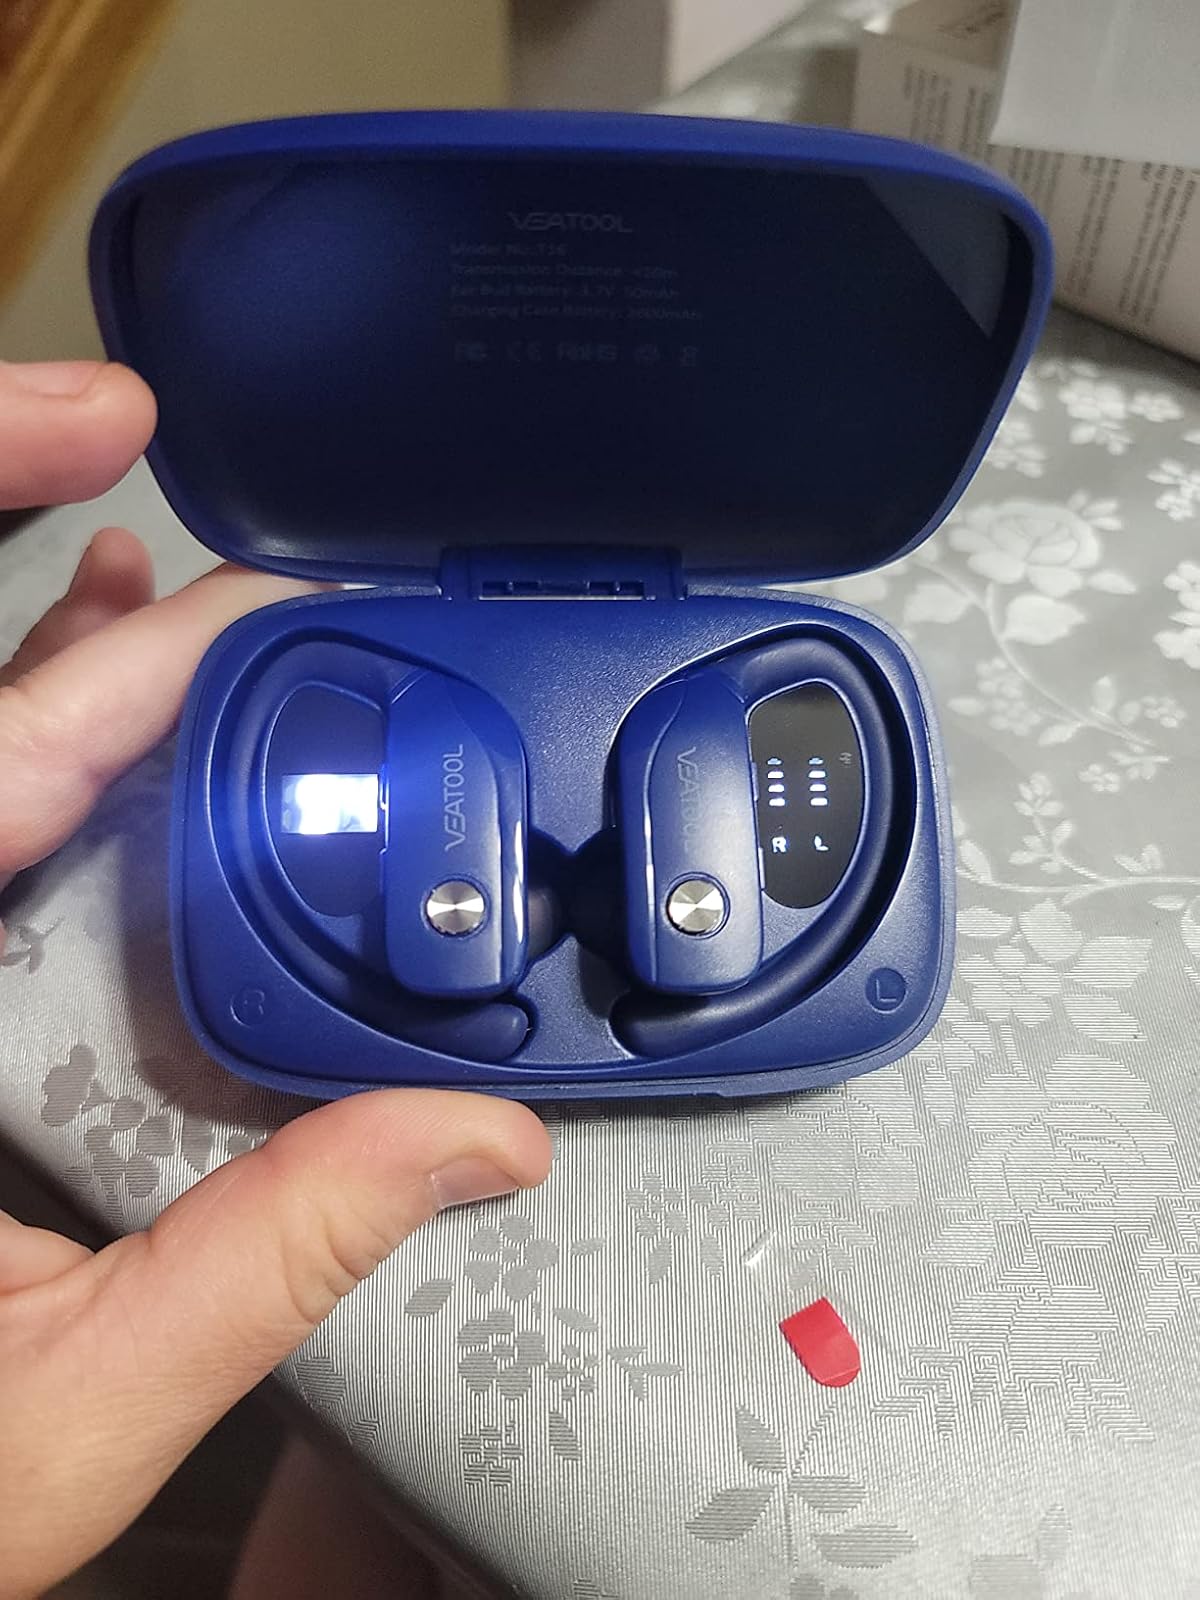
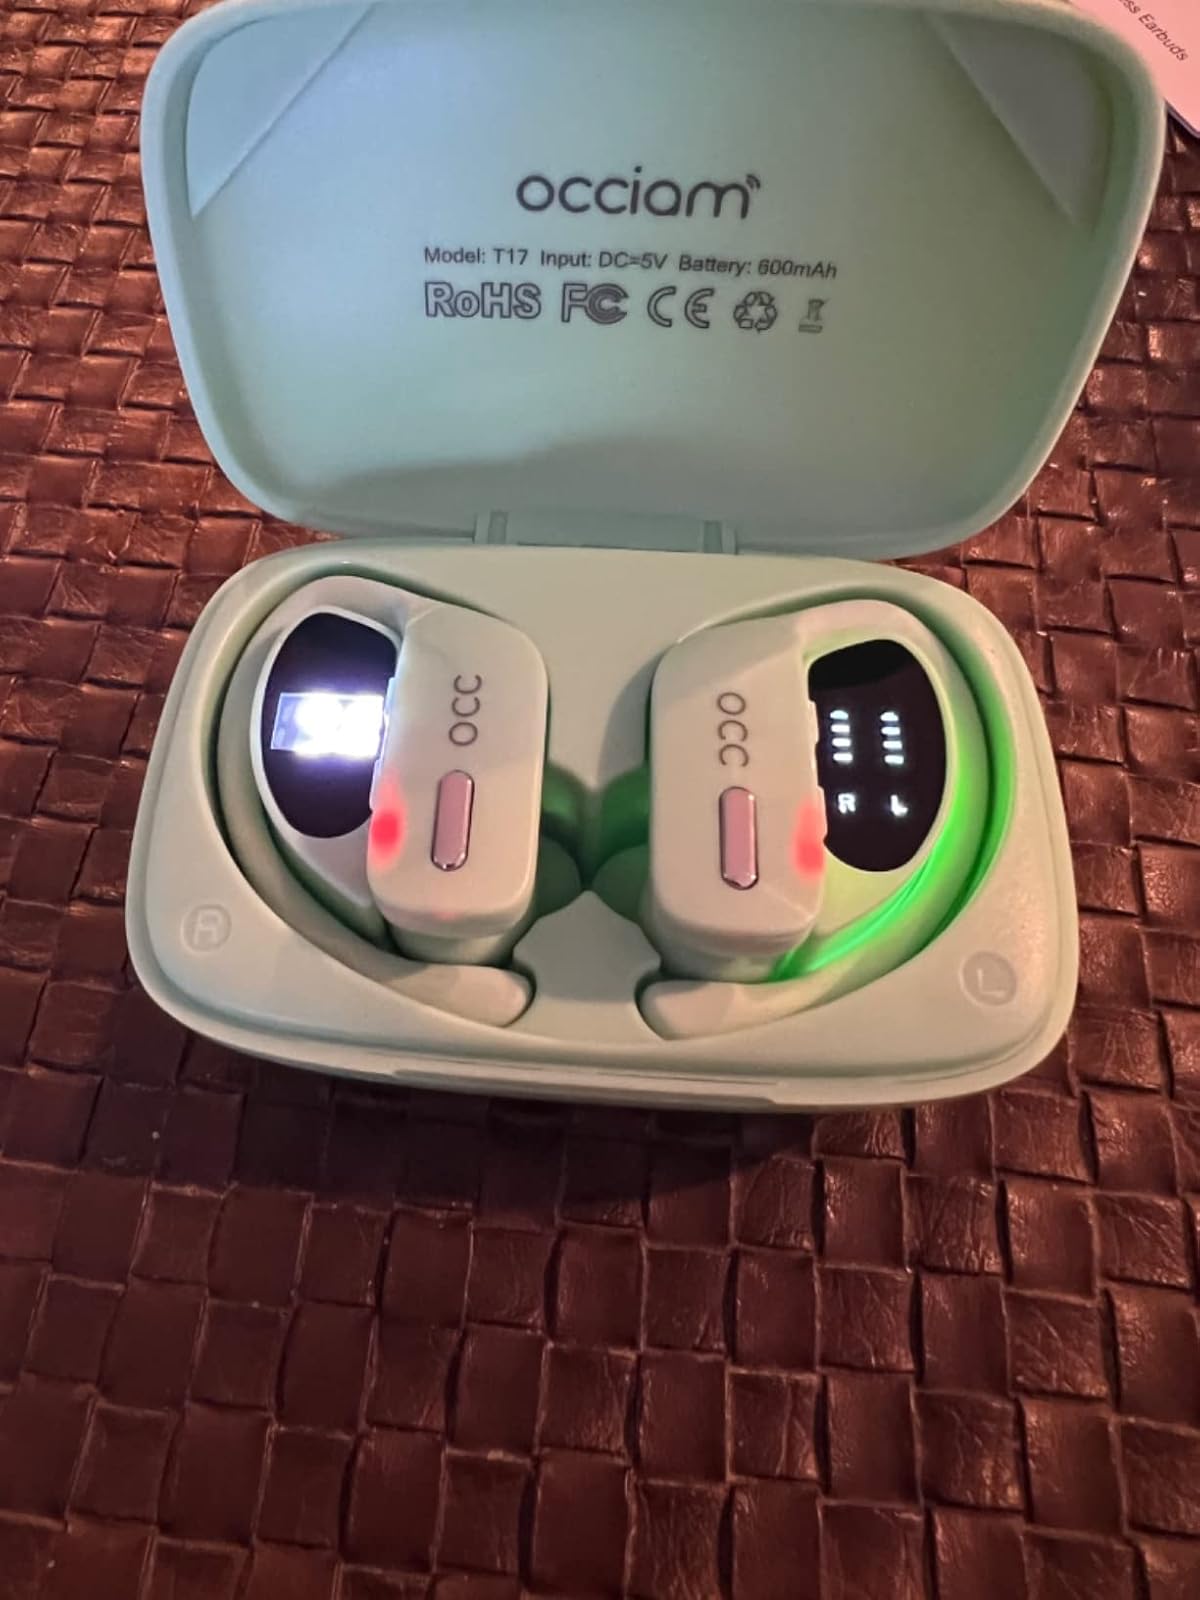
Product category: earbuds
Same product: no